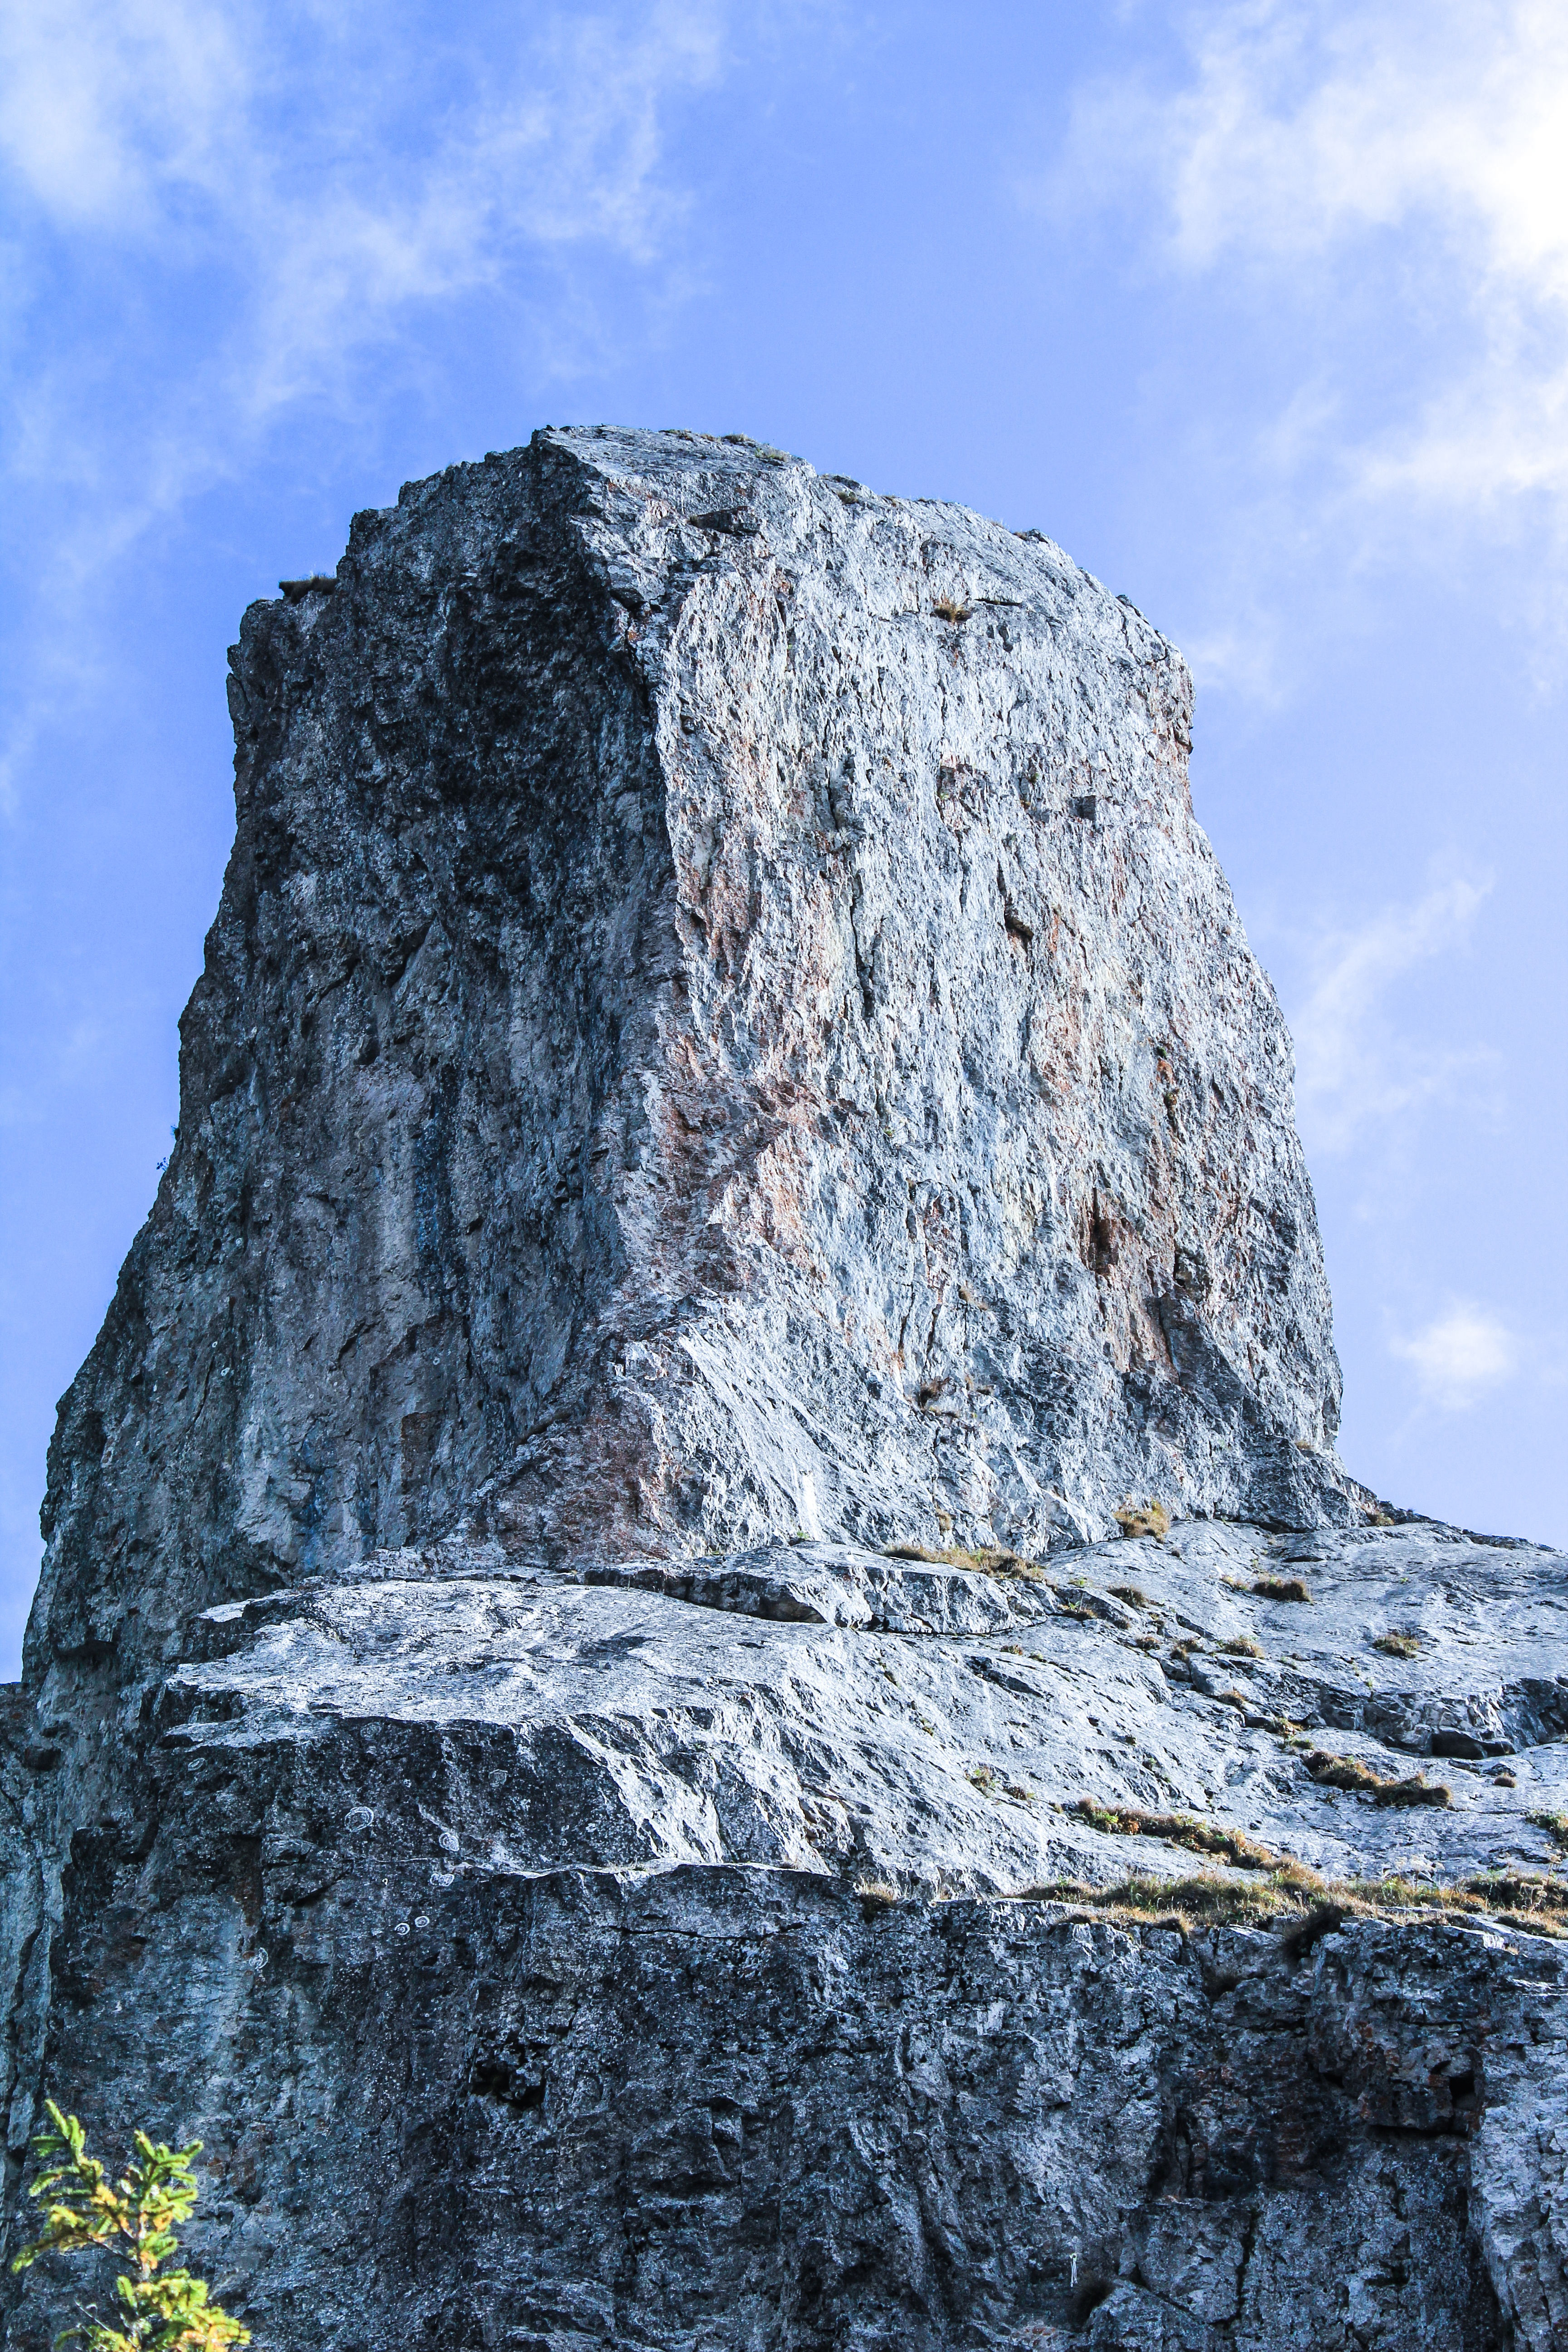
nature, rock, mountain, hiking, adventure, peak, mountain range, formation, cliff, alpine, rock climbing, terrain, material, ridge, summit, mountaineering, outdoors, geology, mountaineer, boulder, top, monolith, bedrock, mountainous landforms, loneliness mountaineer